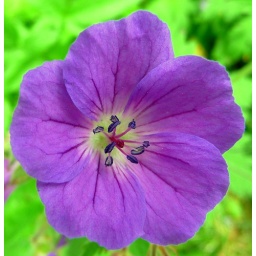
Found this flower on the side of the road, as we were walking up to a glacier in Norway